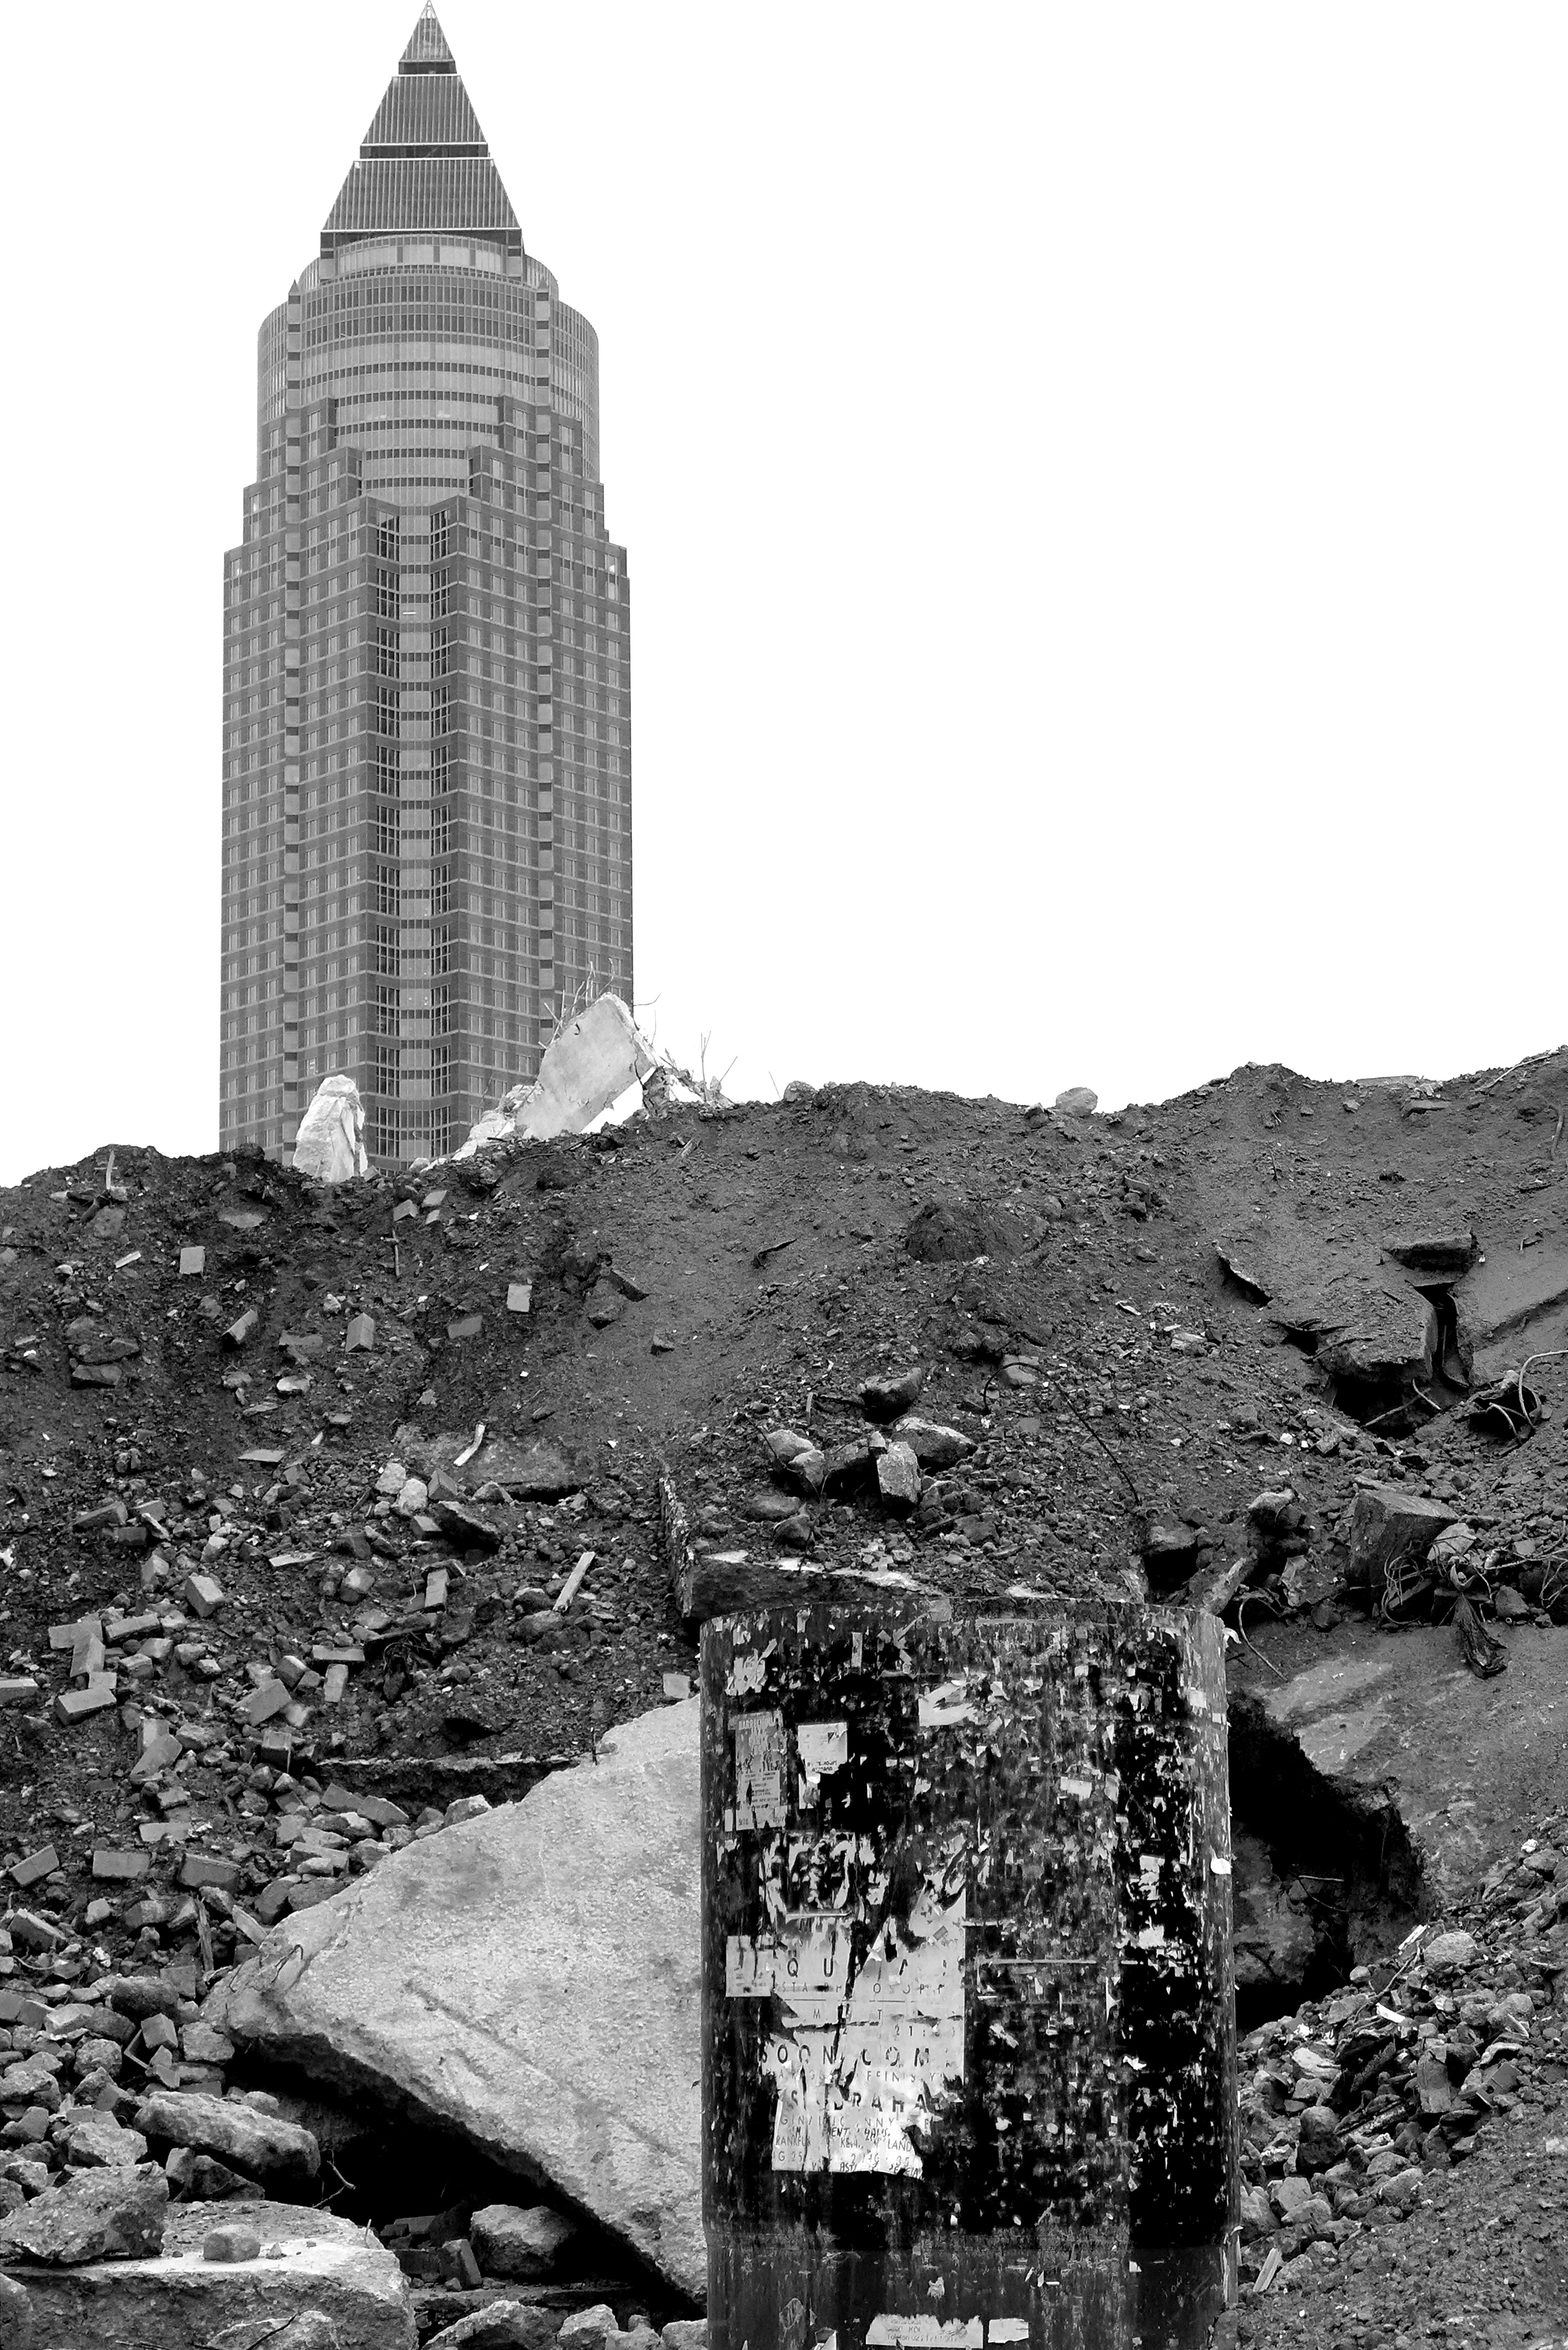
black and white, skyline, tower, landmark, monochrome, bw, blackandwhite, blackwhite, ruins, university, alemania, allemagne, sw, schwarzweiss, schwarzweis, germania, schwarzweissfotografie, schwarzweisfotografie, afeturm, universityfrankfurt, universityoffrankfurt, afetower, afe, universit t, universit tfrankfurt, monochrome photography, ancient history